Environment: lab
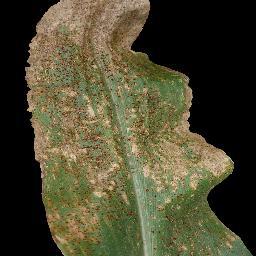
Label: common_rust